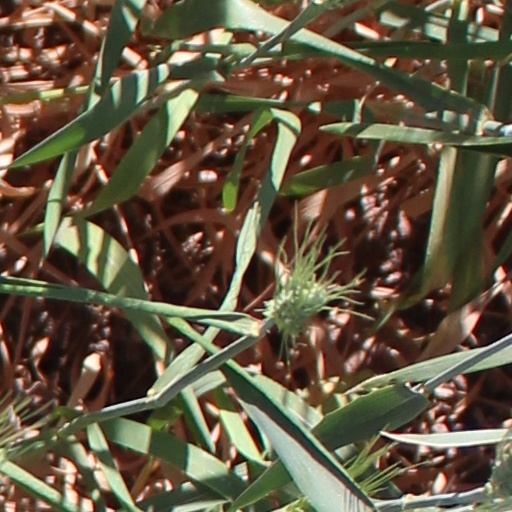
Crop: wheat